Sonja Mandt

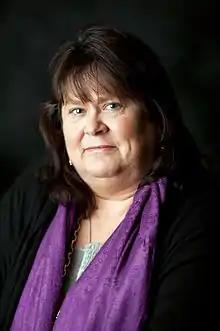
Sonja Mandt

Sonja Mandt (born 29 March 1960, in Larvik) is a Norwegian politician for the Labour Party.